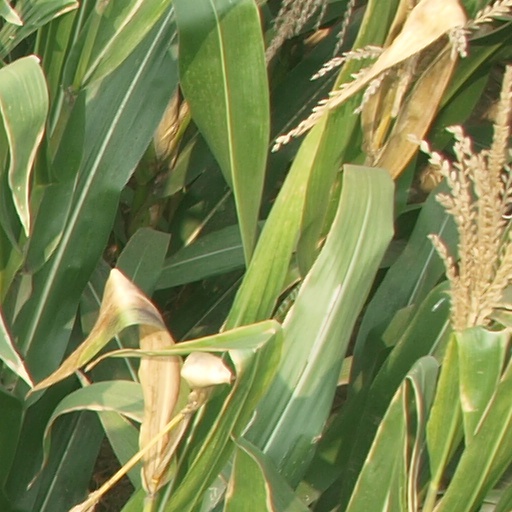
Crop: maize; corn